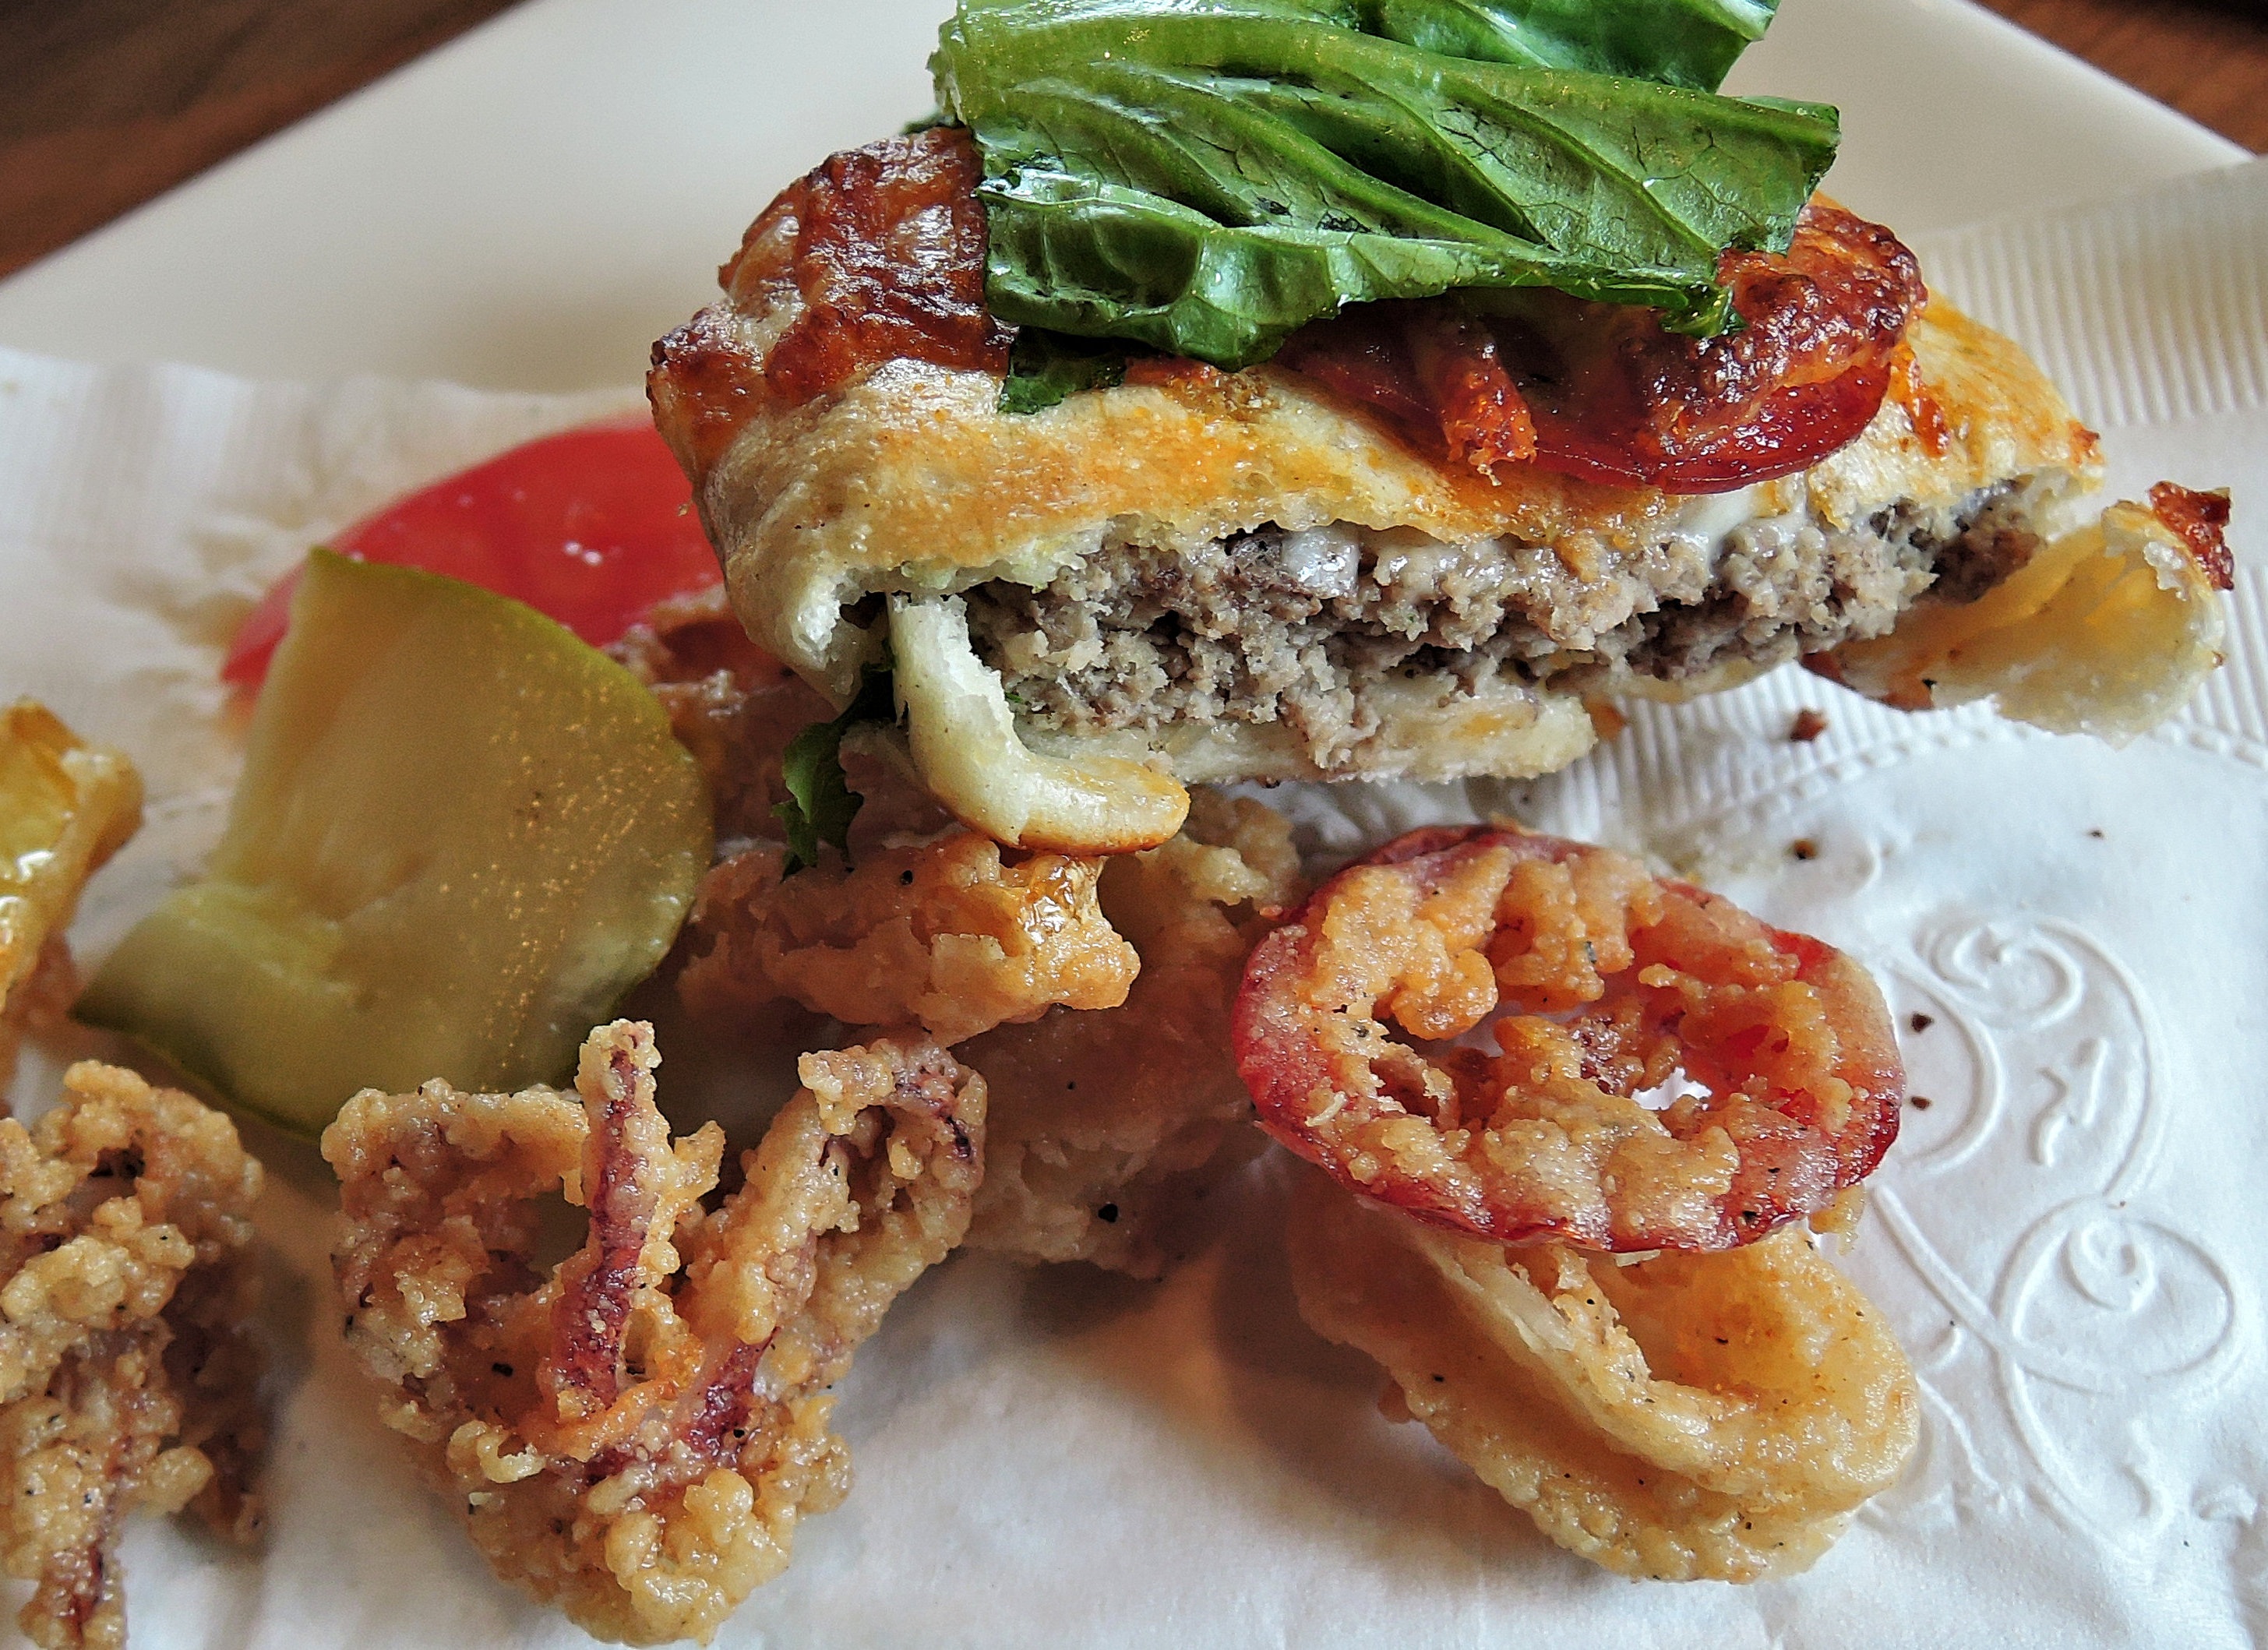
dish, meal, food, produce, vegetable, breakfast, meat, cuisine, cheese, pepperoni, vegetarian food, bruschetta, calamari, fried food, pizza burger